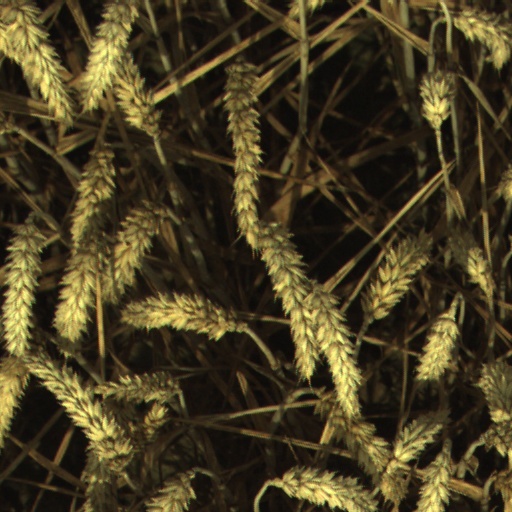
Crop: wheat